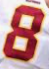
Number: 8